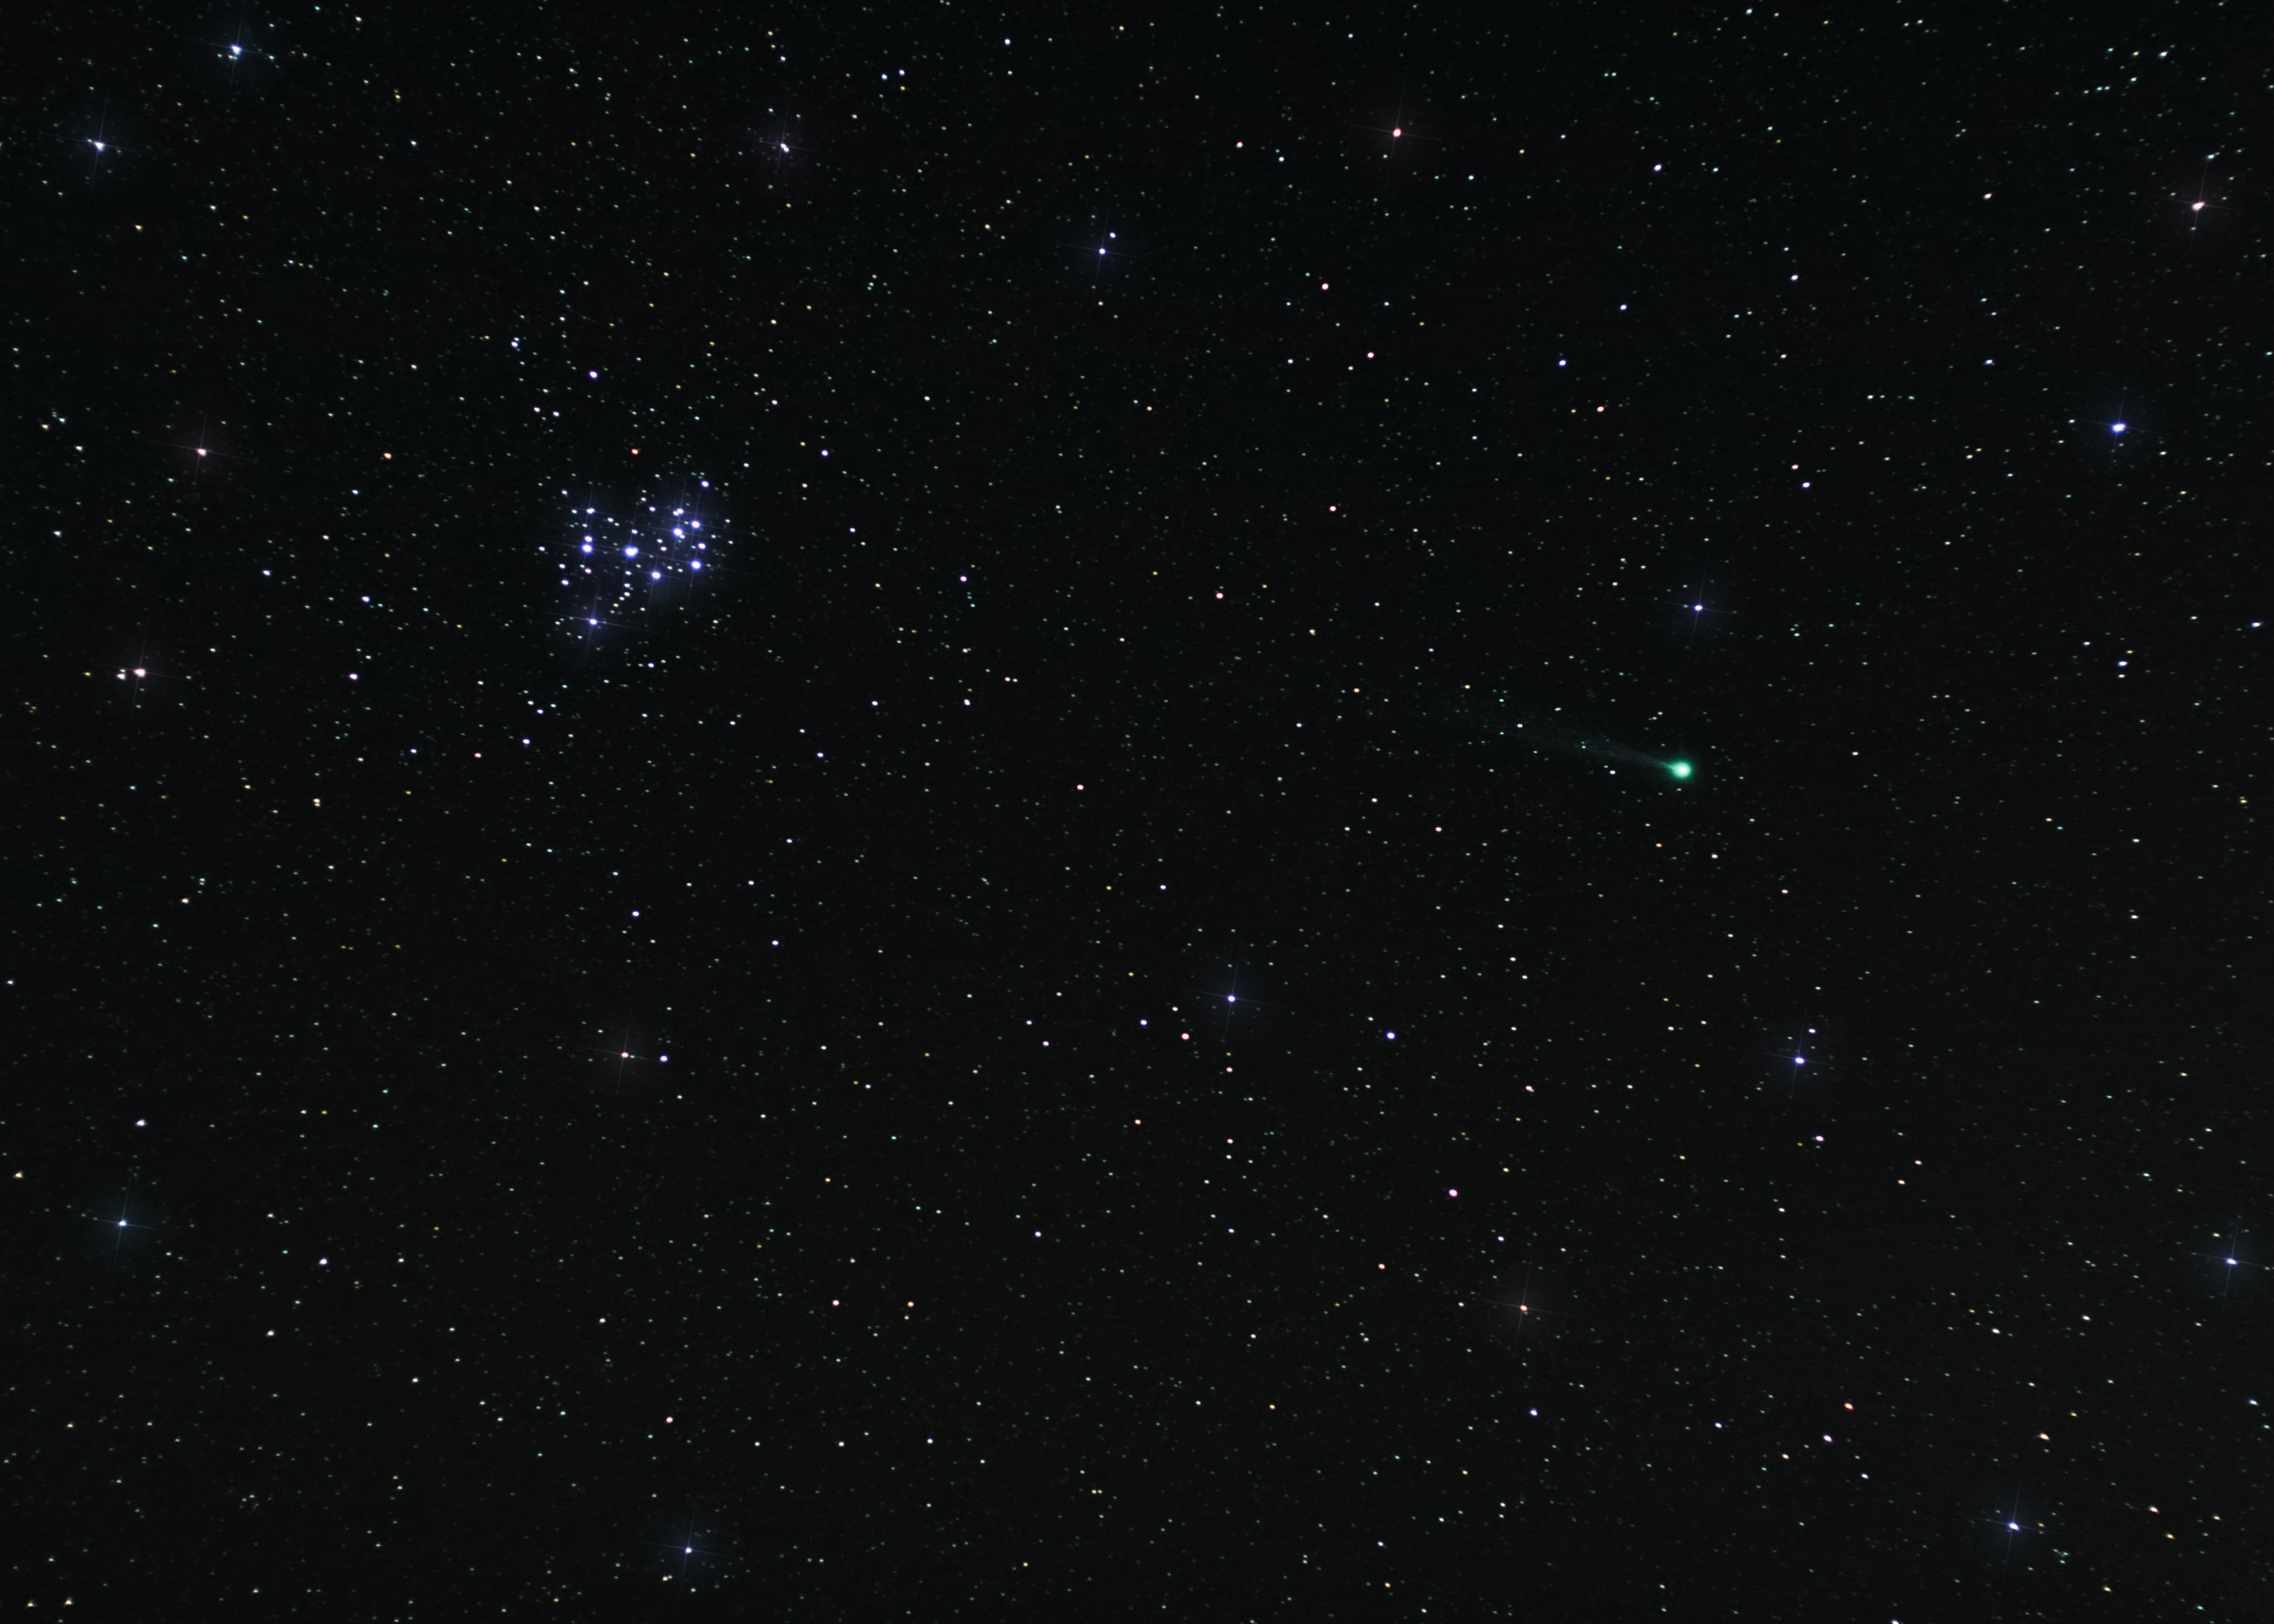
cold, sky, night, star, atmosphere, dark, clear, green, constellation, blue, nebula, outer space, astronomy, stars, tail, nightsky, astrophotography, comet, m45, pleiades, lovejoy, sevensisters, cometlovejoy, astronomical object